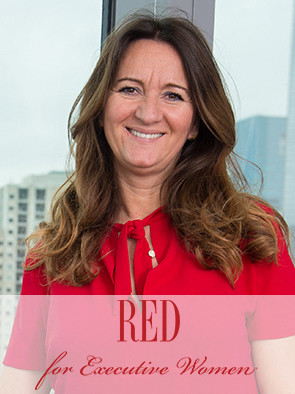
Gender: women